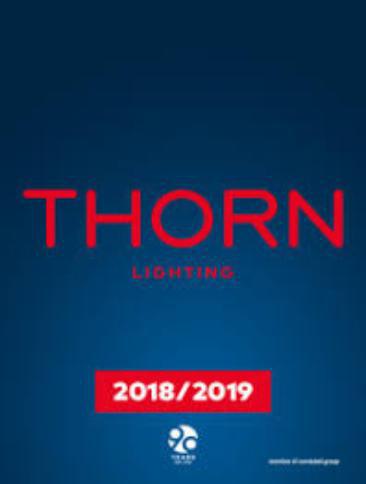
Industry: Others